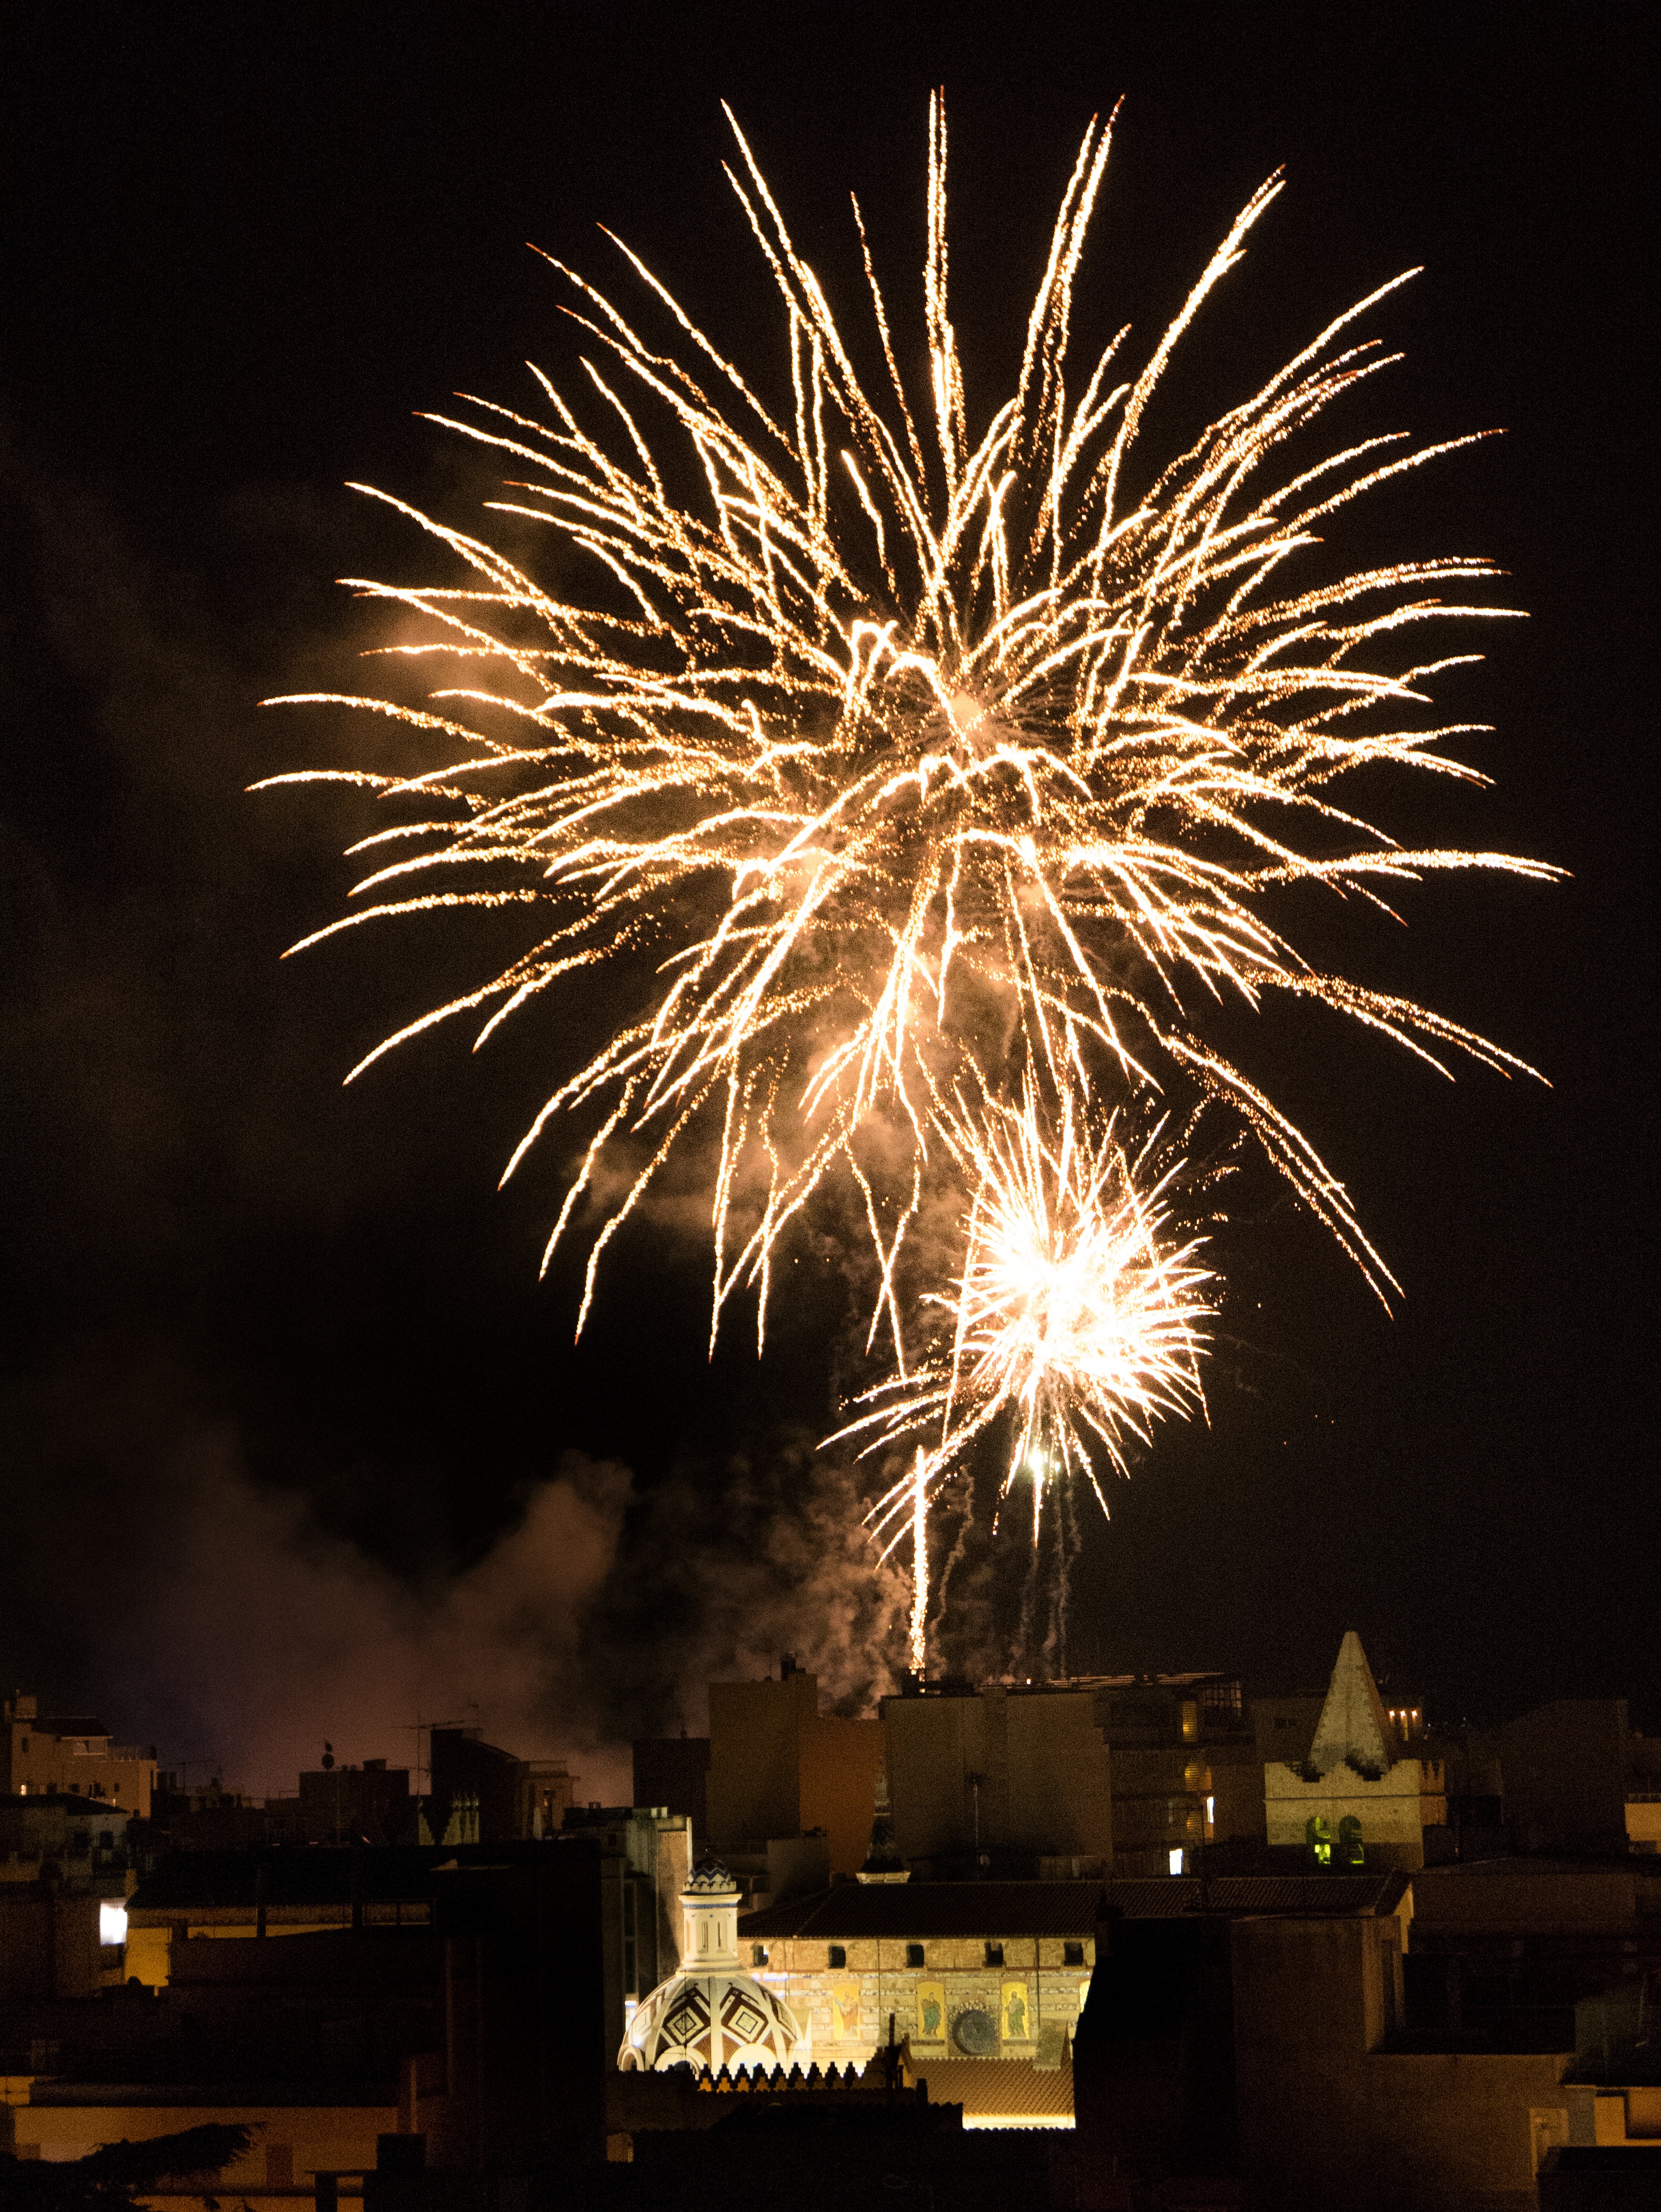
recreation, fireworks, event, outdoor recreation